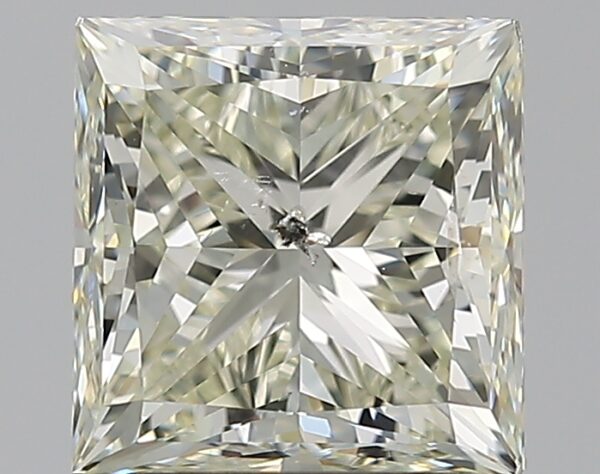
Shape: princess
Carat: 2
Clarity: SI2
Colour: K
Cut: VG
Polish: EX
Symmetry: EX
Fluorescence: ST
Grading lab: IGI
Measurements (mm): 6.68 x 6.55 x 4.89